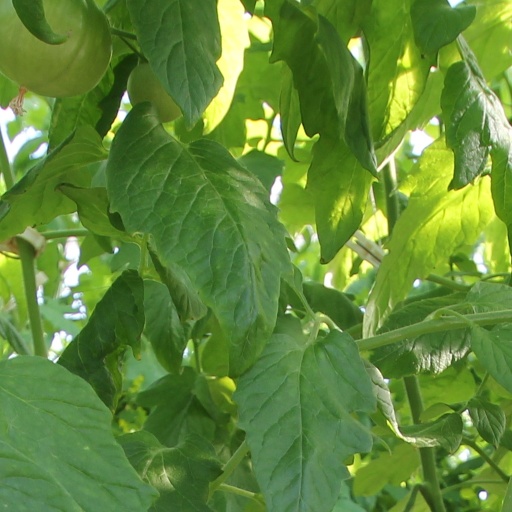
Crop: tomato